Slum tourism

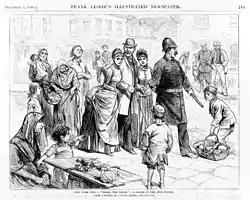
Slum tourism in Five Points, Manhattan in 1885

Slum tourism, poverty tourism, ghetto tourism or trauma tourism is a type of tourism that involves visiting impoverished areas, or in some cases, areas that were affected by disasters, such as nuclear fallout zones like Chernobyl or Fukushima (hence the term "trauma tourism"). Originally focused on the slums and ghettos of London and Manhattan in the 19th century, slum tourism is now prominent in South Africa, India, Brazil, Kenya, and the Philippines.